The Discloser

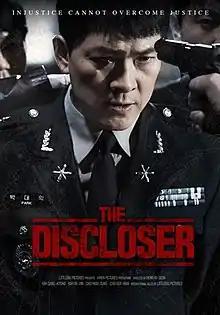
International poster

The Discloser is a 2017 South Korean action thriller film directed by Hong Ki-seon. The film stars Kim Sang-kyung, Kim Ok-vin, Choi Moo-sung and Choi Gwi-hwa.